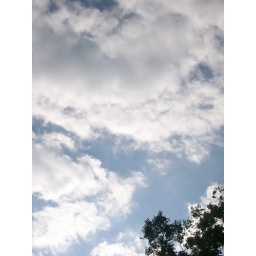
the sky above my house